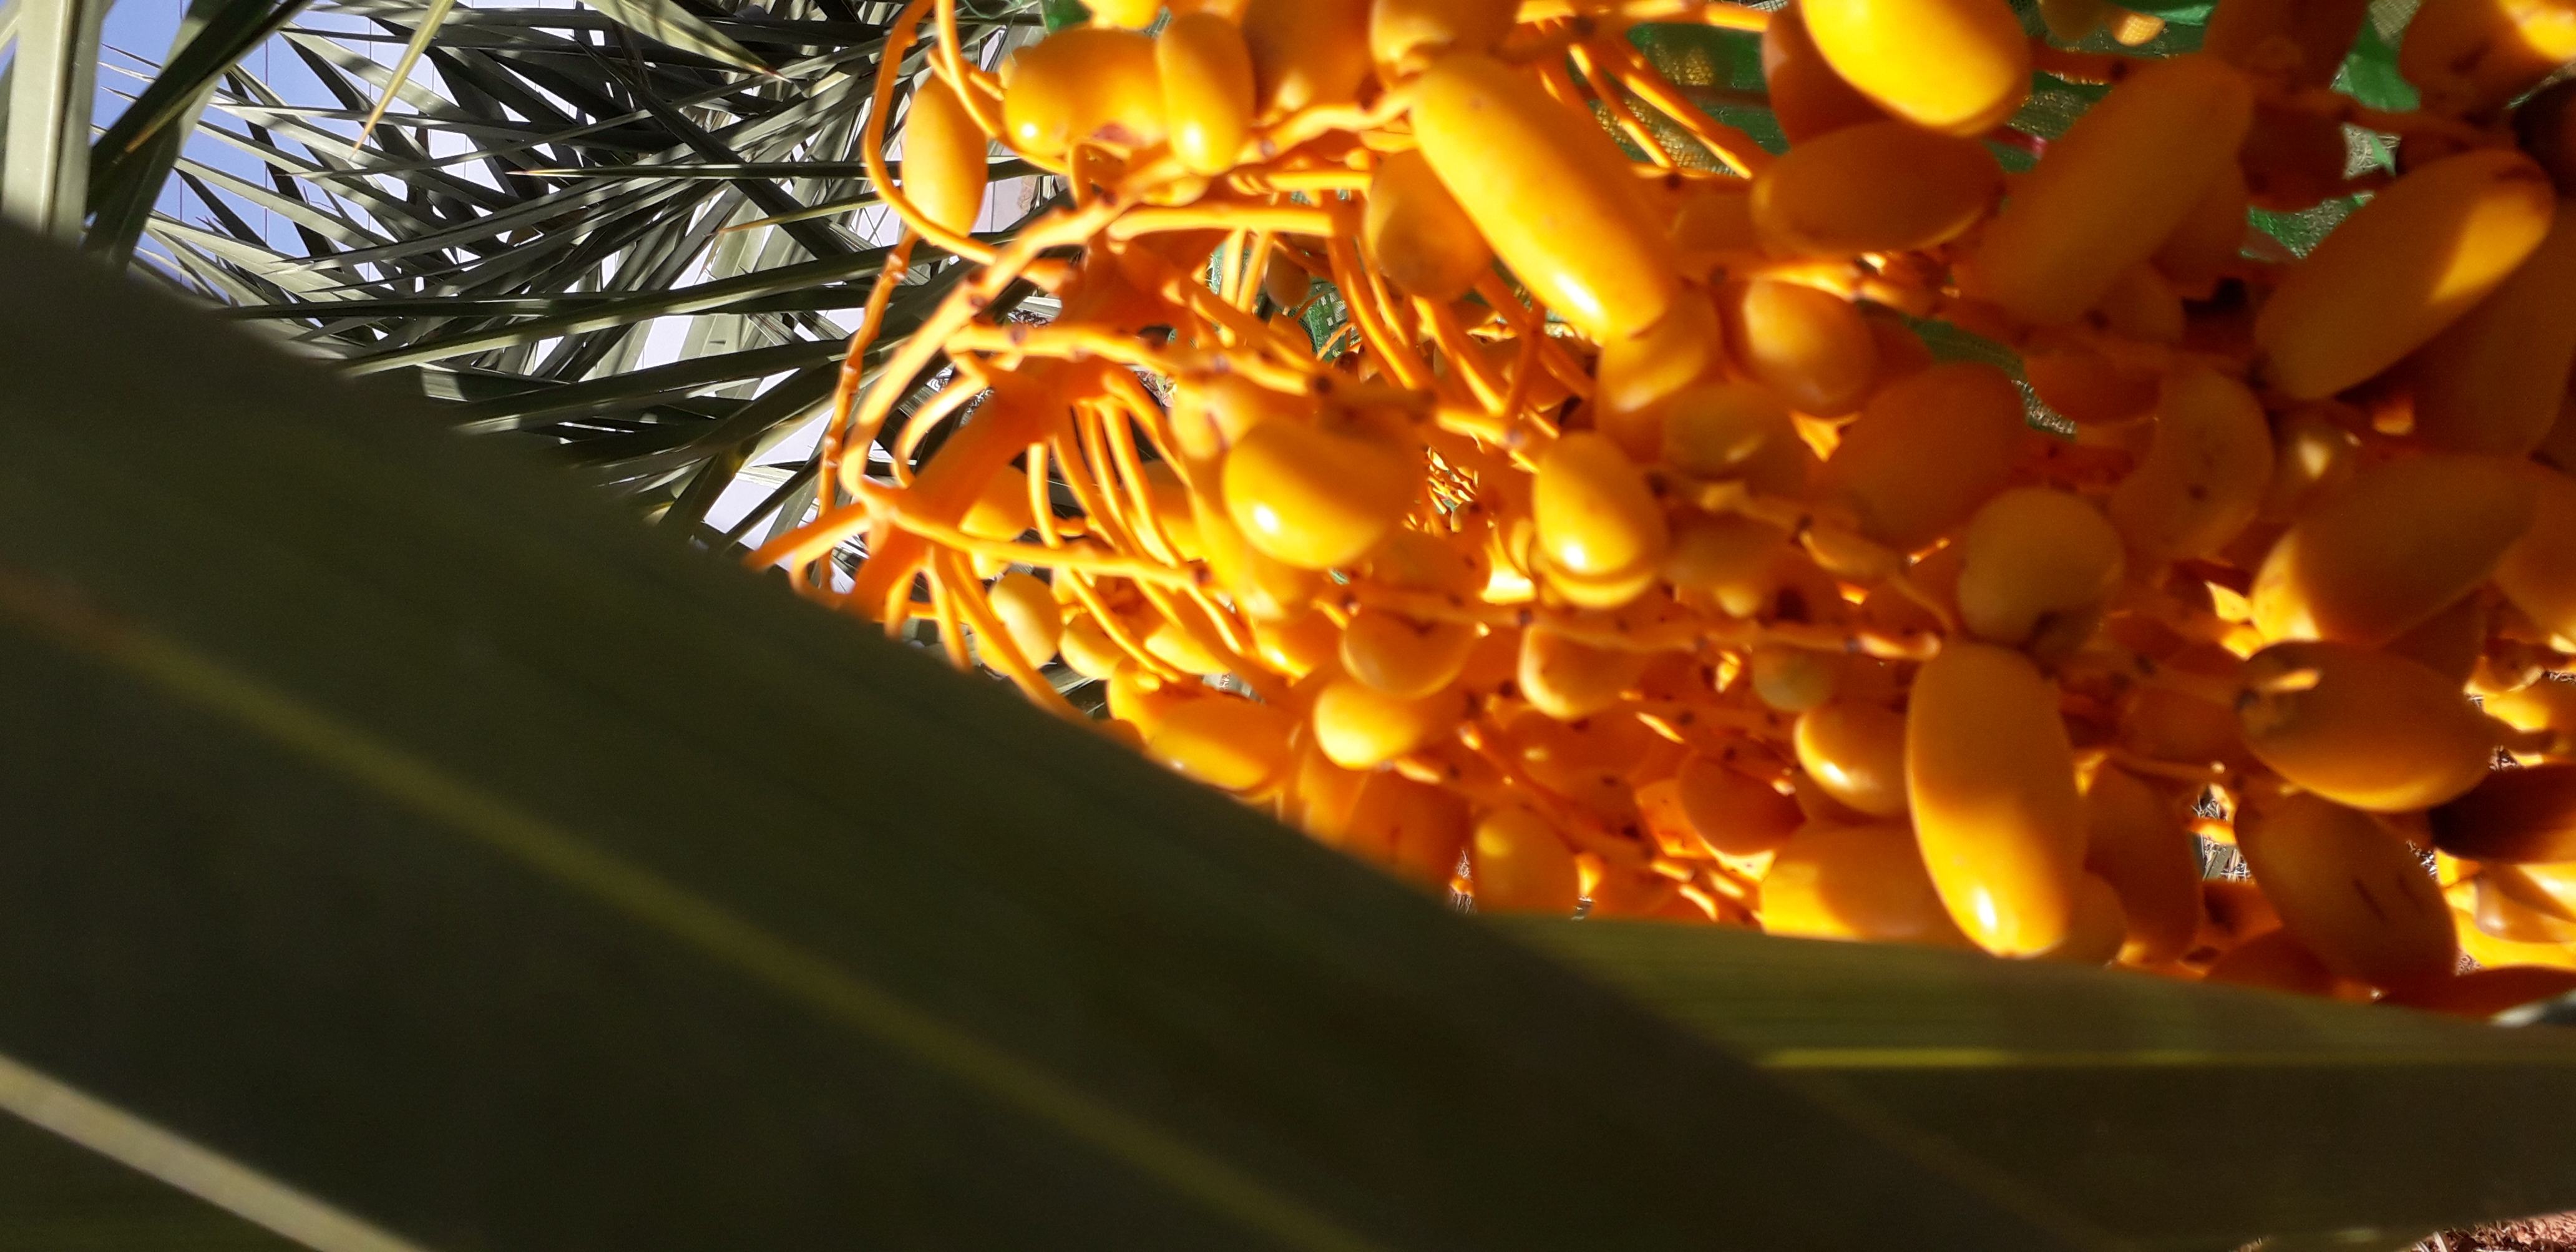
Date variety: kholt